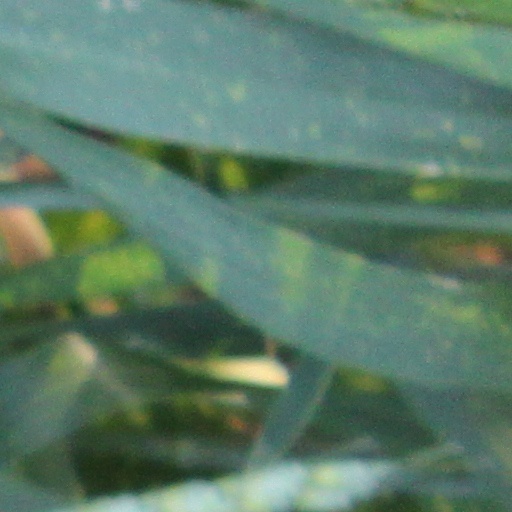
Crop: wheat